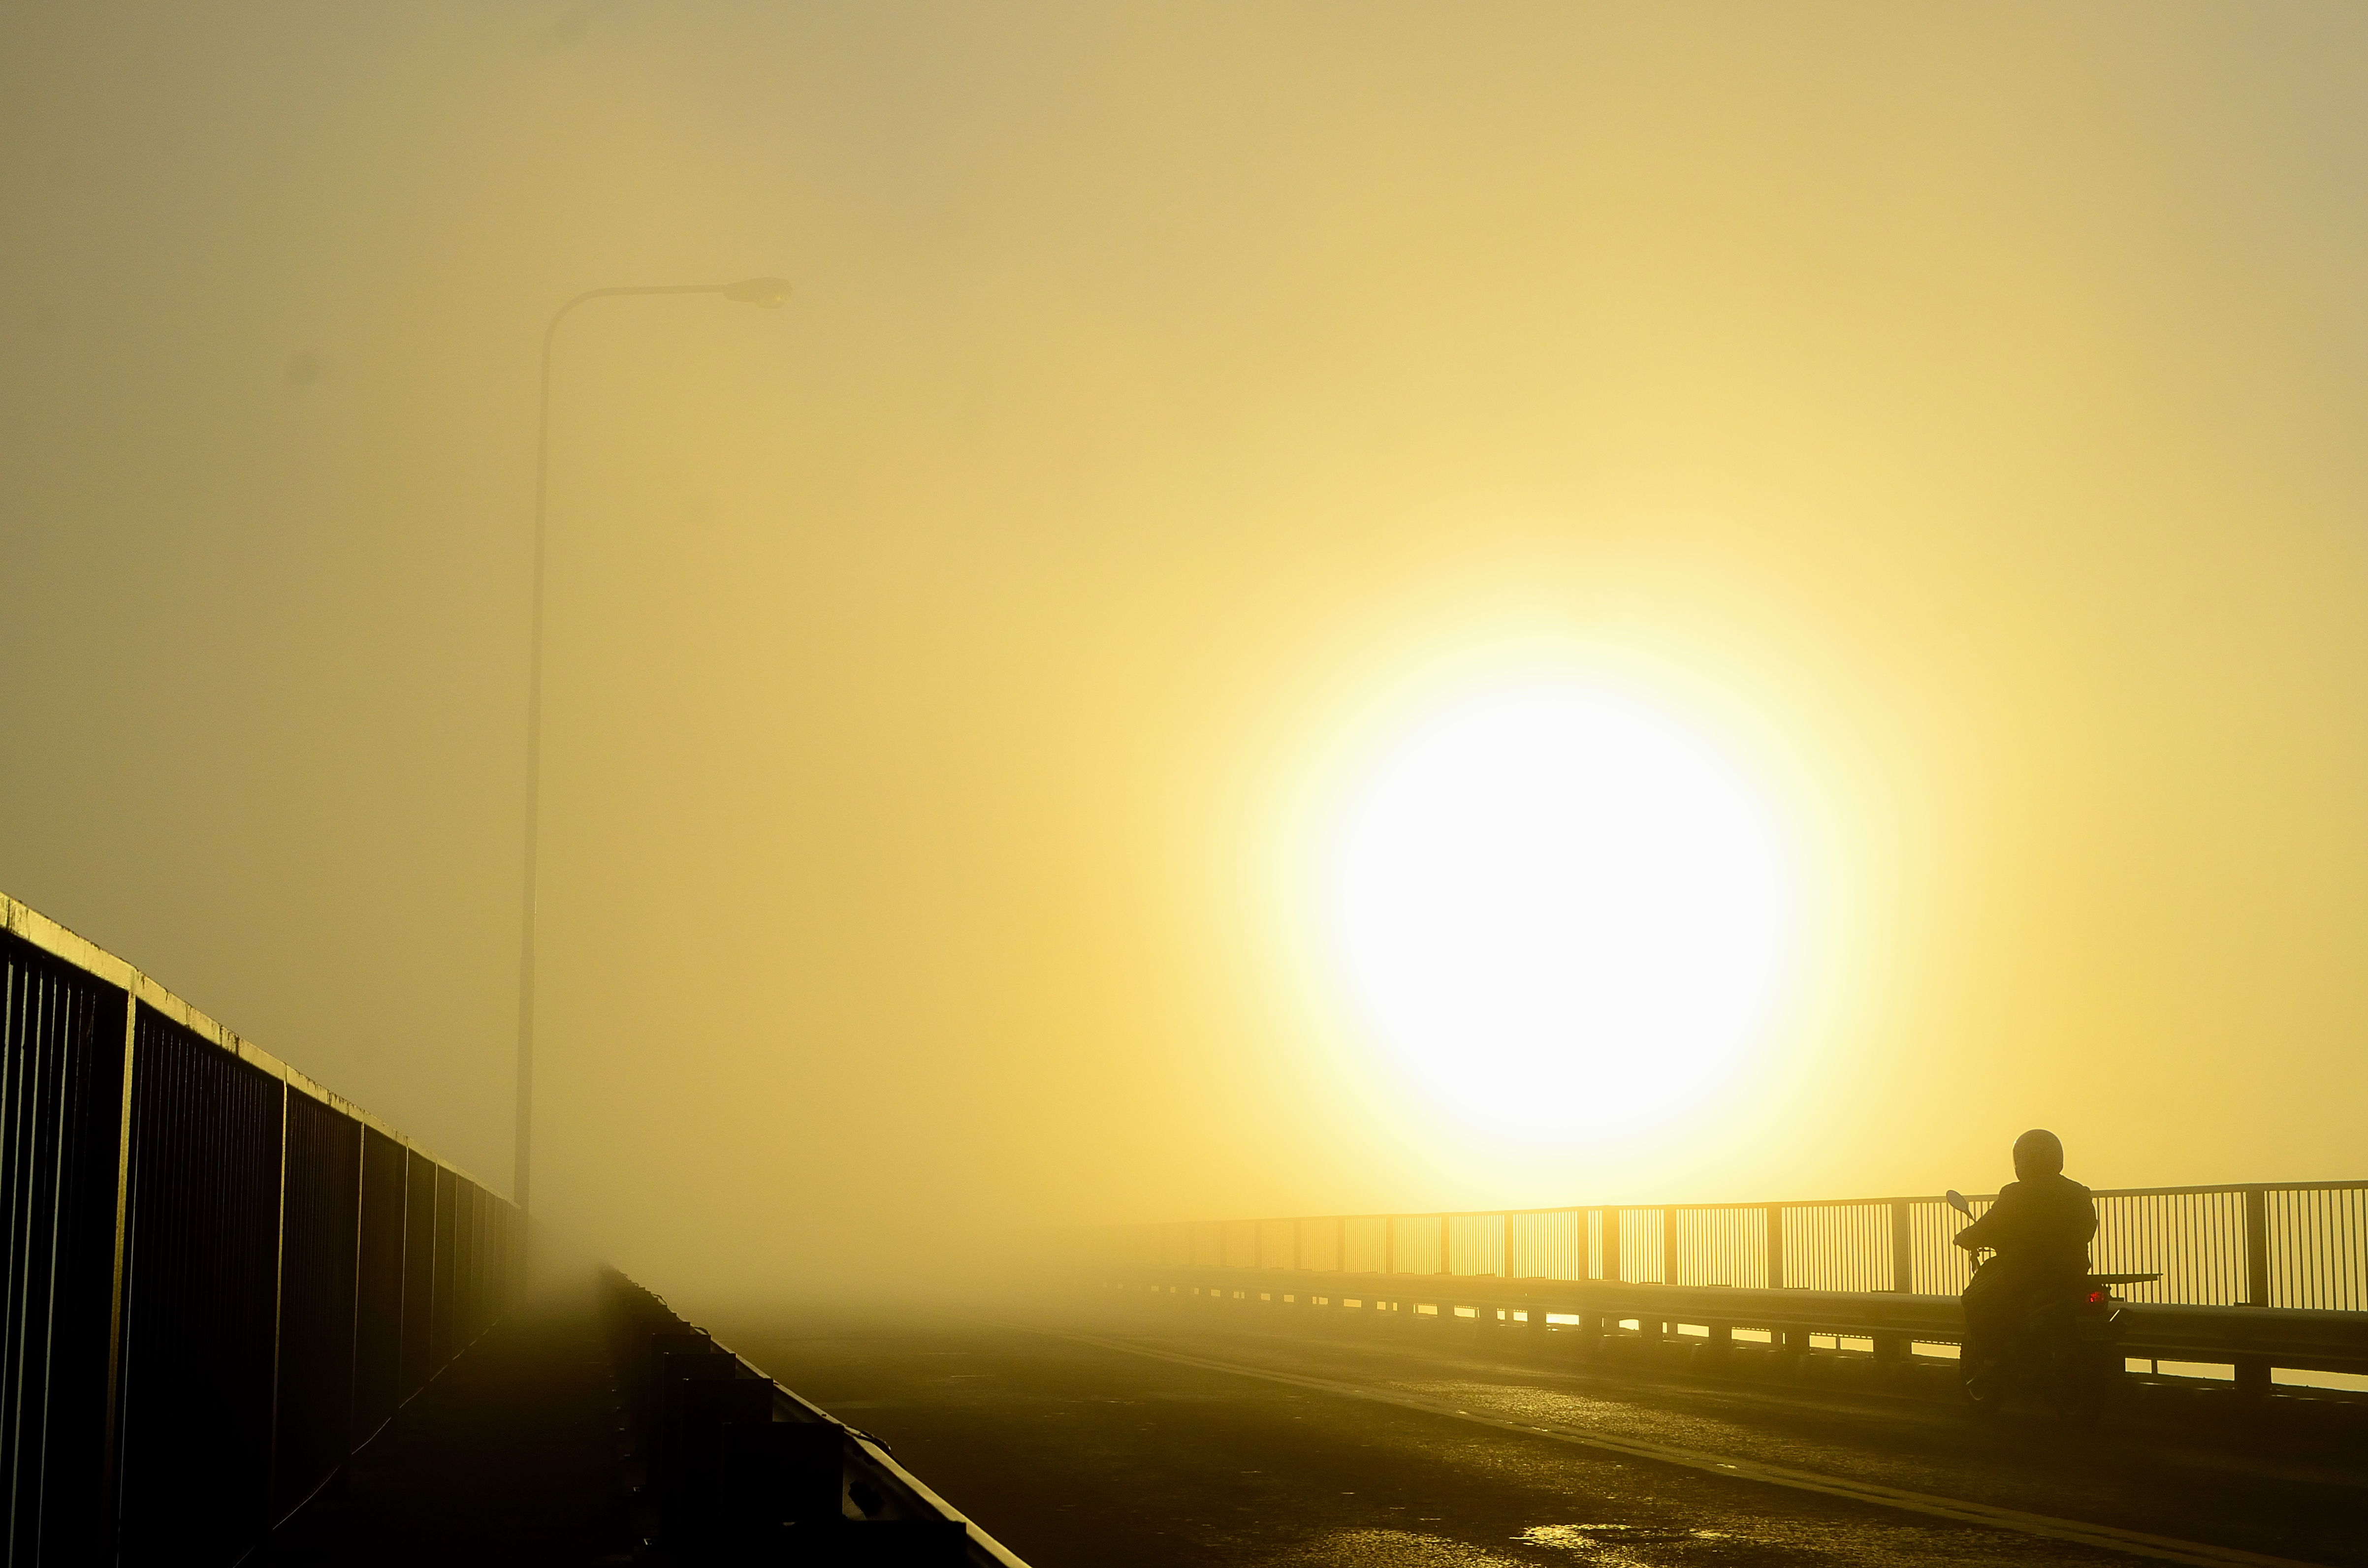
horizon, light, sky, sun, fog, sunrise, sunset, sunlight, morning, dawn, atmosphere, dusk, evening, line, haze, yellow, shape, afterglow, astronomical object, atmospheric phenomenon